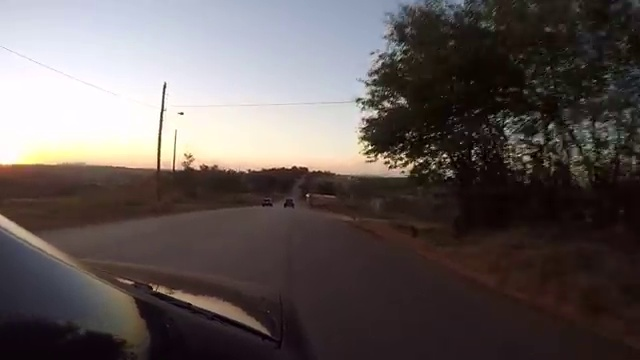
Fire: no
Smoke: no